Donji Potočari

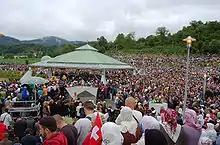
Annual commemoration of the Srebrenica massacre, 11 July 2007

In October 2000, Wolfgang Petritsch, the High Representative for Bosnia and Herzegovina, declared that the land in Potočari would be turned into a memorial and cemetery for the victims of the genocide. In May 2001, a foundation was established to oversee and finance construction of the Srebrenica Genocide Memorial. Two months later, around the time of the sixth anniversary of the massacre, a foundation stone was laid for the memorial in front of a crowd of 15,000 people. The first memorial was held in July 2002, with about 20,000 attendees. The first 600 victims were buried in the new cemetery in March 2003.